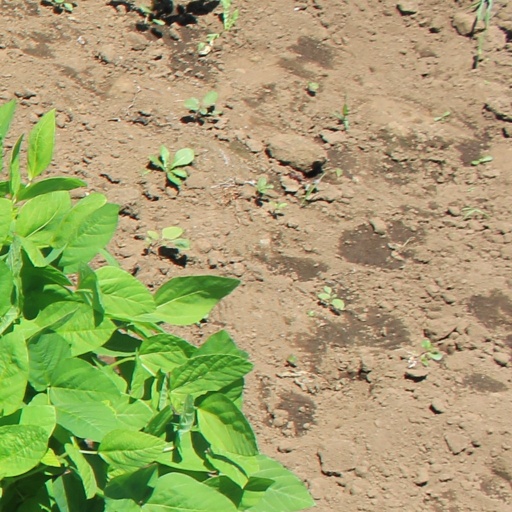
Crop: soybean